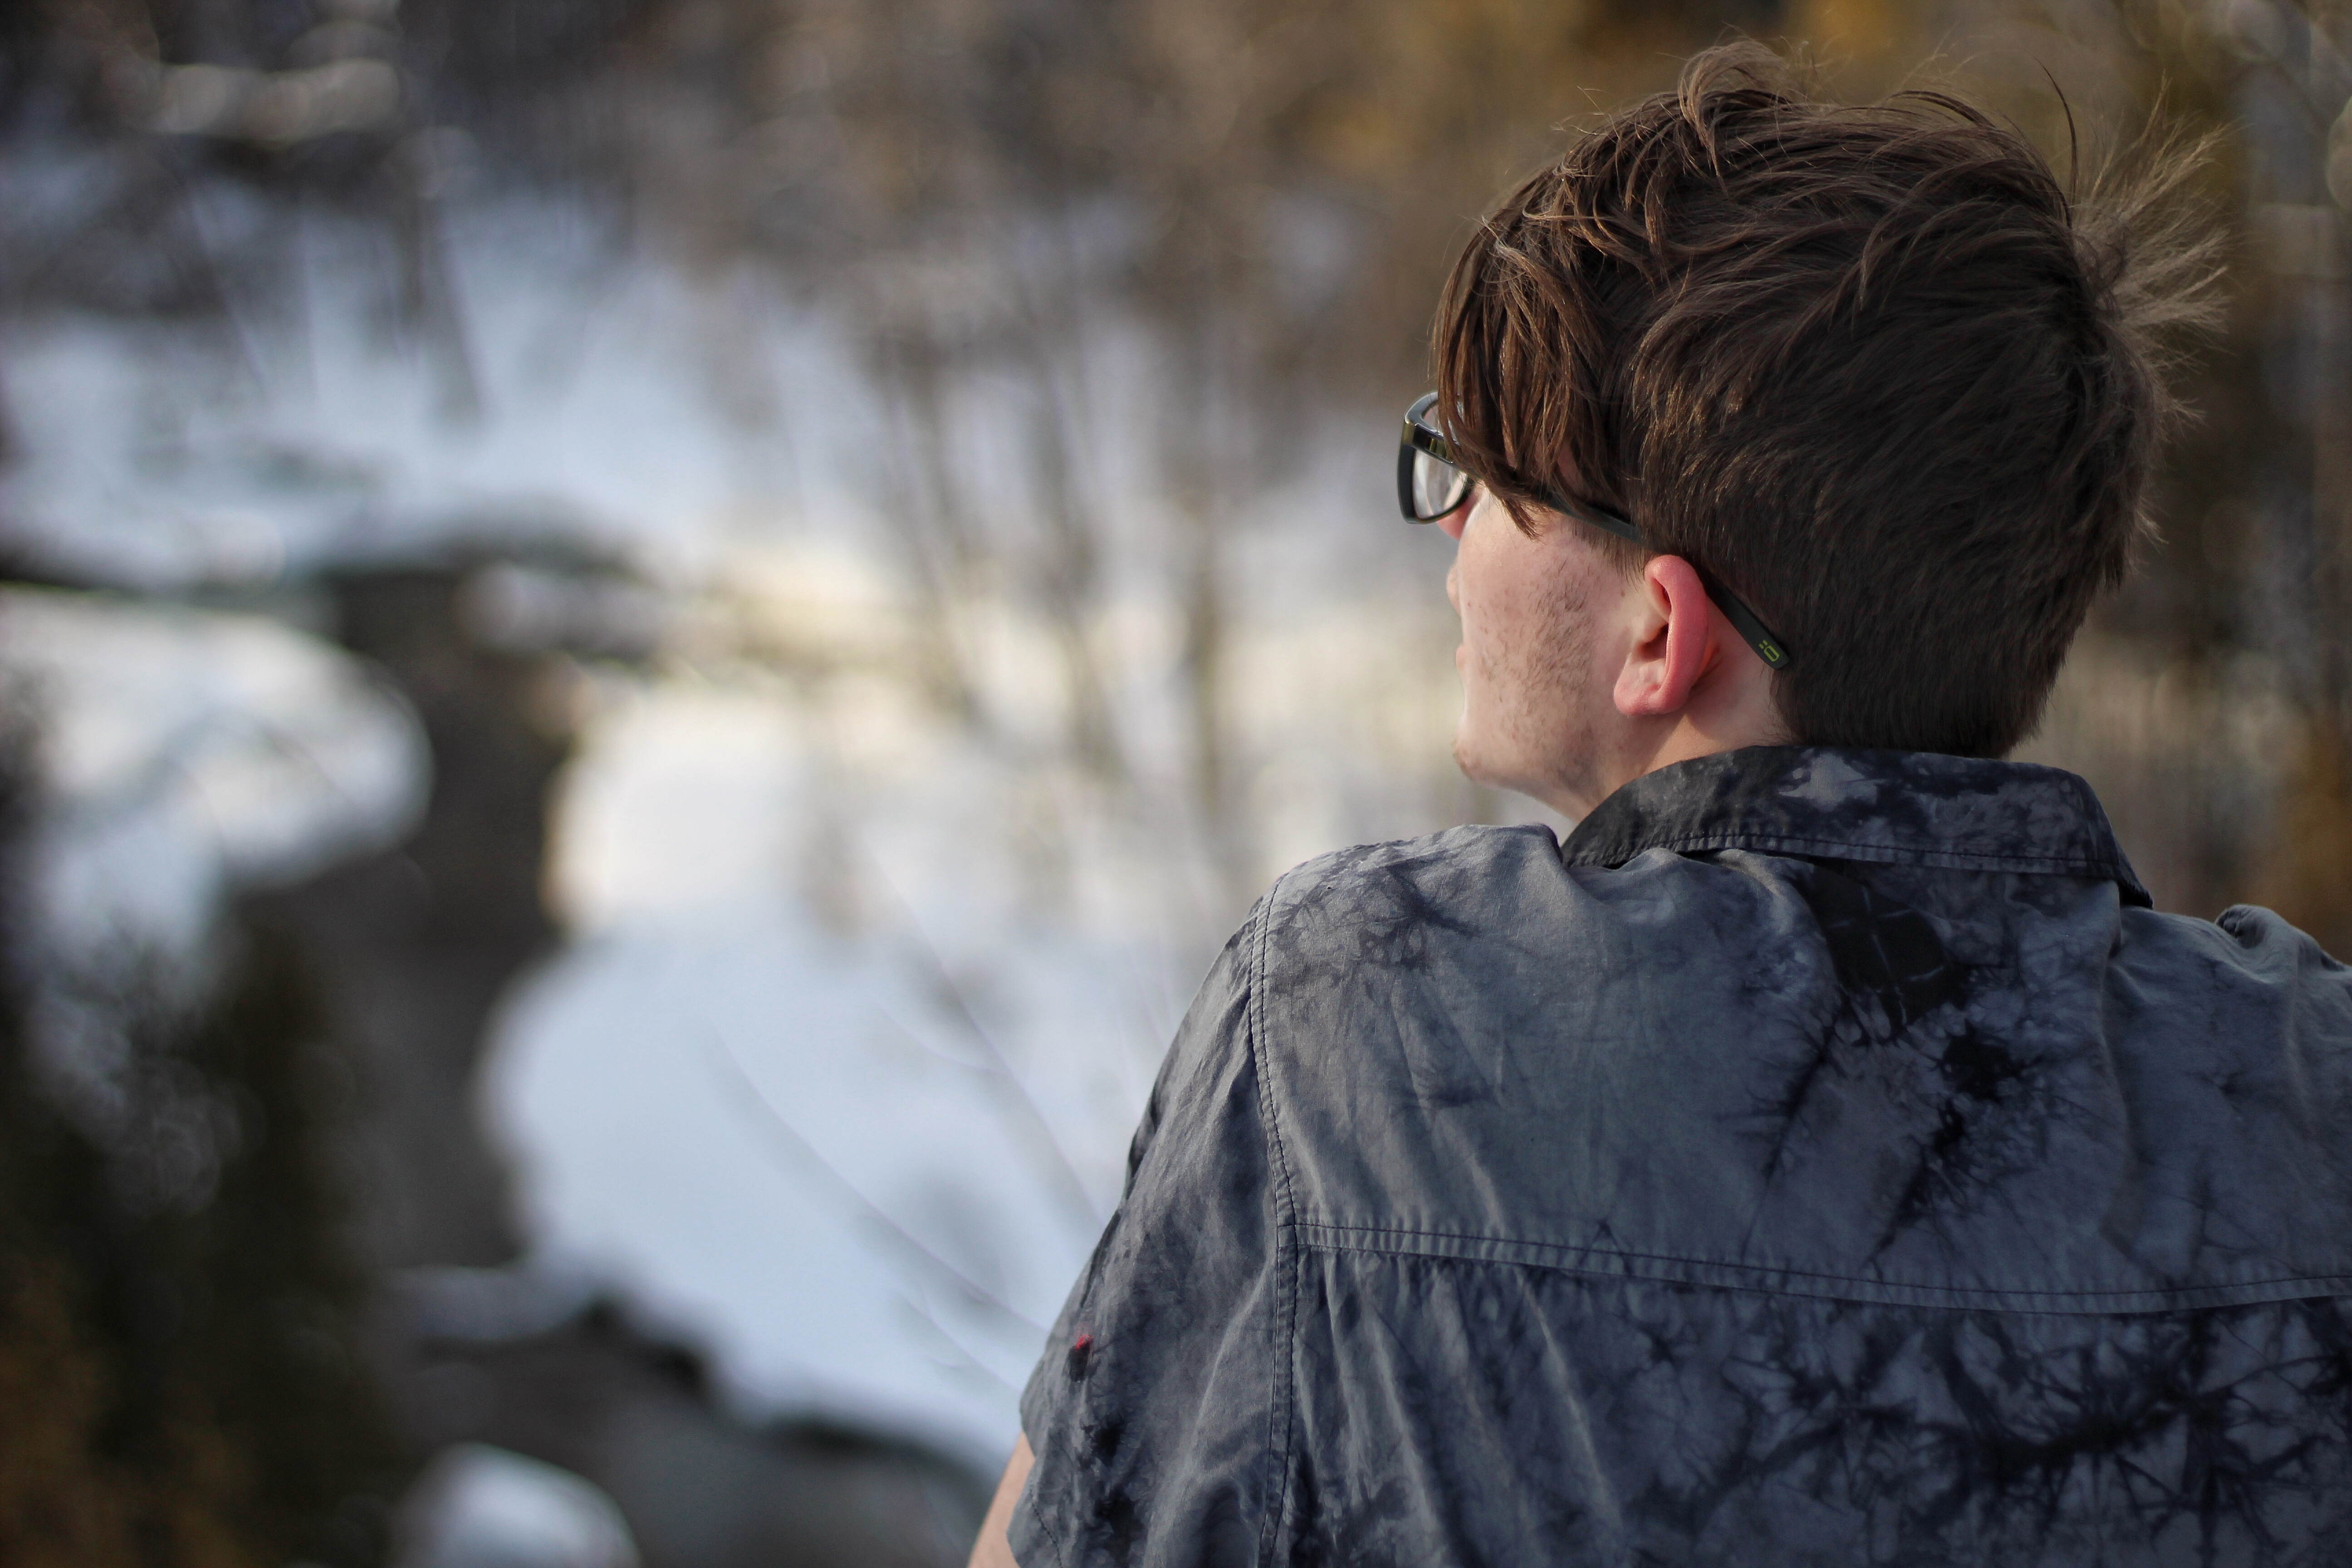
man, person, snow, winter, male, guy, portrait, spring, weather, season, shirt, caucasian